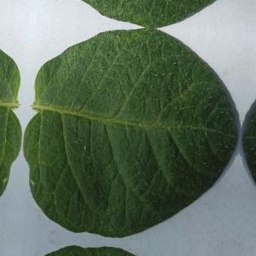
Etiqueta: Sana